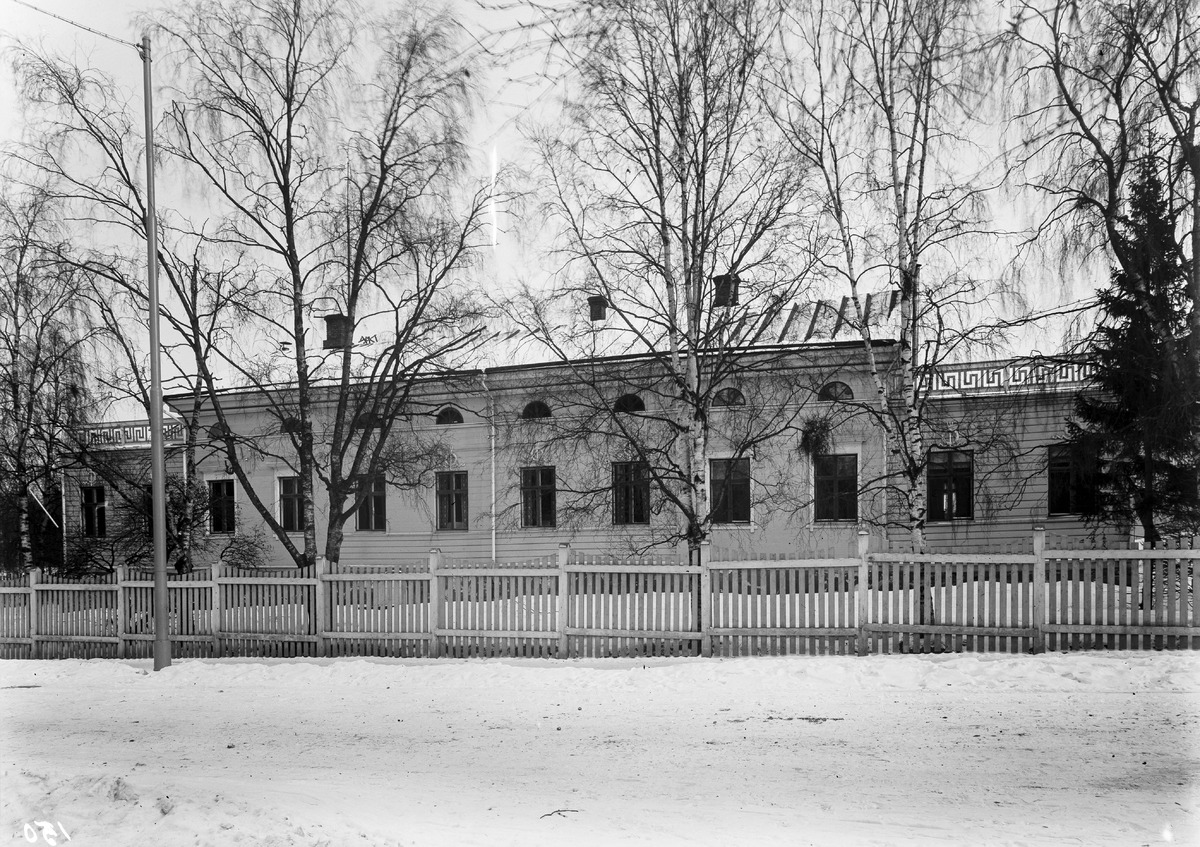
Oulun tyttölyseon puurakennus
The wooden building of Oulu girls' lyceum
sisällön kuvaus: Arkkitehti Carl Ludvig Engelin piirtämä Oulun tyttölyseon puurakennus, entinen Axel Åströmin talo vuonna 1933. content description: The wooden building of Oulu girls' lyceum, formerly the house of Axel Åström, designed by architect Carl Ludvig Engel. Picture taken in 1933.
Vuosi: 1933
Paikka: Suomi, Oulu, Suomi, Pohjois-Pohjanmaa, Oulu
Aiheet: historialliset rakennukset; ulkokuva; lyseot; puurakennukset; rakennukset; tyttökoulut; girls' school; wooden buildings; buildings; lyceum; historical buildings